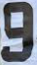
Number: 9